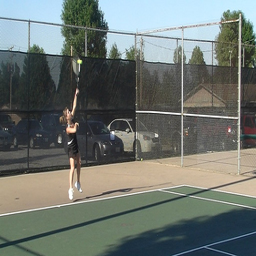
The woman hits the tennis ball with her racket.
Woman jumping to volley a tennis ball on a tennis court.
A woman taking a swing at a tennis ball.
A young tennis player reaches high to get the ball.
A tennis player serves on a court next to a parking lot.